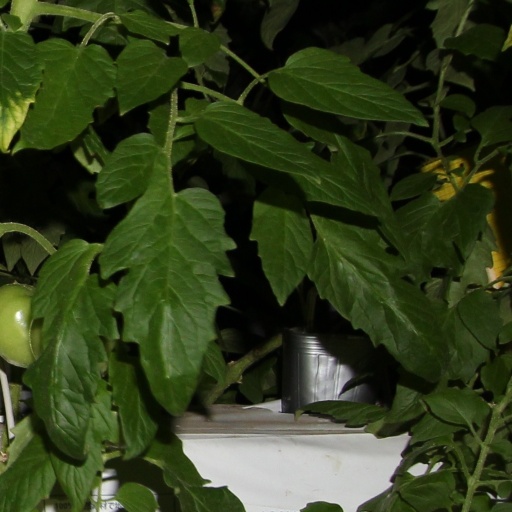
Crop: tomato